Love 'Em and Feed 'Em

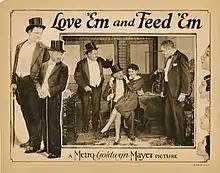

Love 'Em and Feed 'Em is a 1927 American silent comedy film starring Max Davidson and featuring Oliver Hardy.